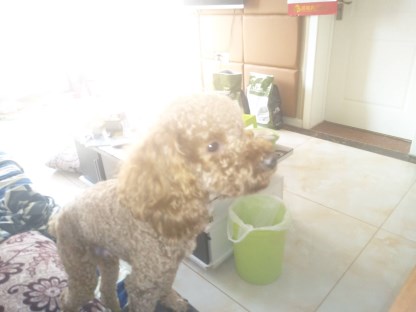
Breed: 7449-n000128-teddy